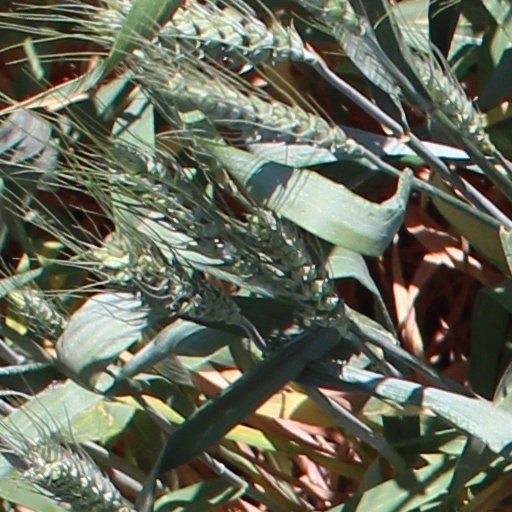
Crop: wheat